Beer fault

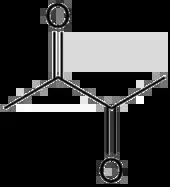
Diacetyl

Diacetyl is a chemical compound produced in yeast during fermentation and later reabsorbed. If the external ambient temperature during fermentation is lower than , diacetyl is absorbed insufficiently, resulting in a threshold of less than 0.04 mg/liter in beer, which gives the beer a mouthfeel similar to cream cheese. The resulting odor will persist over time. Since the decomposition of α-acetolactate produces a large amount of diacetyl, beer flavour defects caused by diacetyl can be avoided by boiling the container and cleaning it before the yeast fermentation. The wort should avoid contact with oxygen when the fermentation begins. If the temperature is raised by 2°-3° within 2 minutes of the end of the fermentation process, this allows the yeast to reabsorb faster.